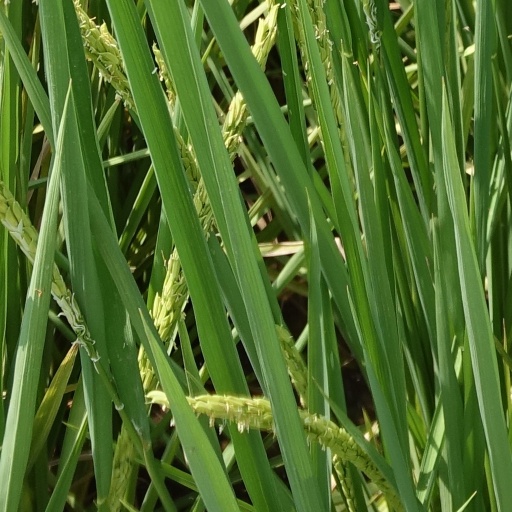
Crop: rice